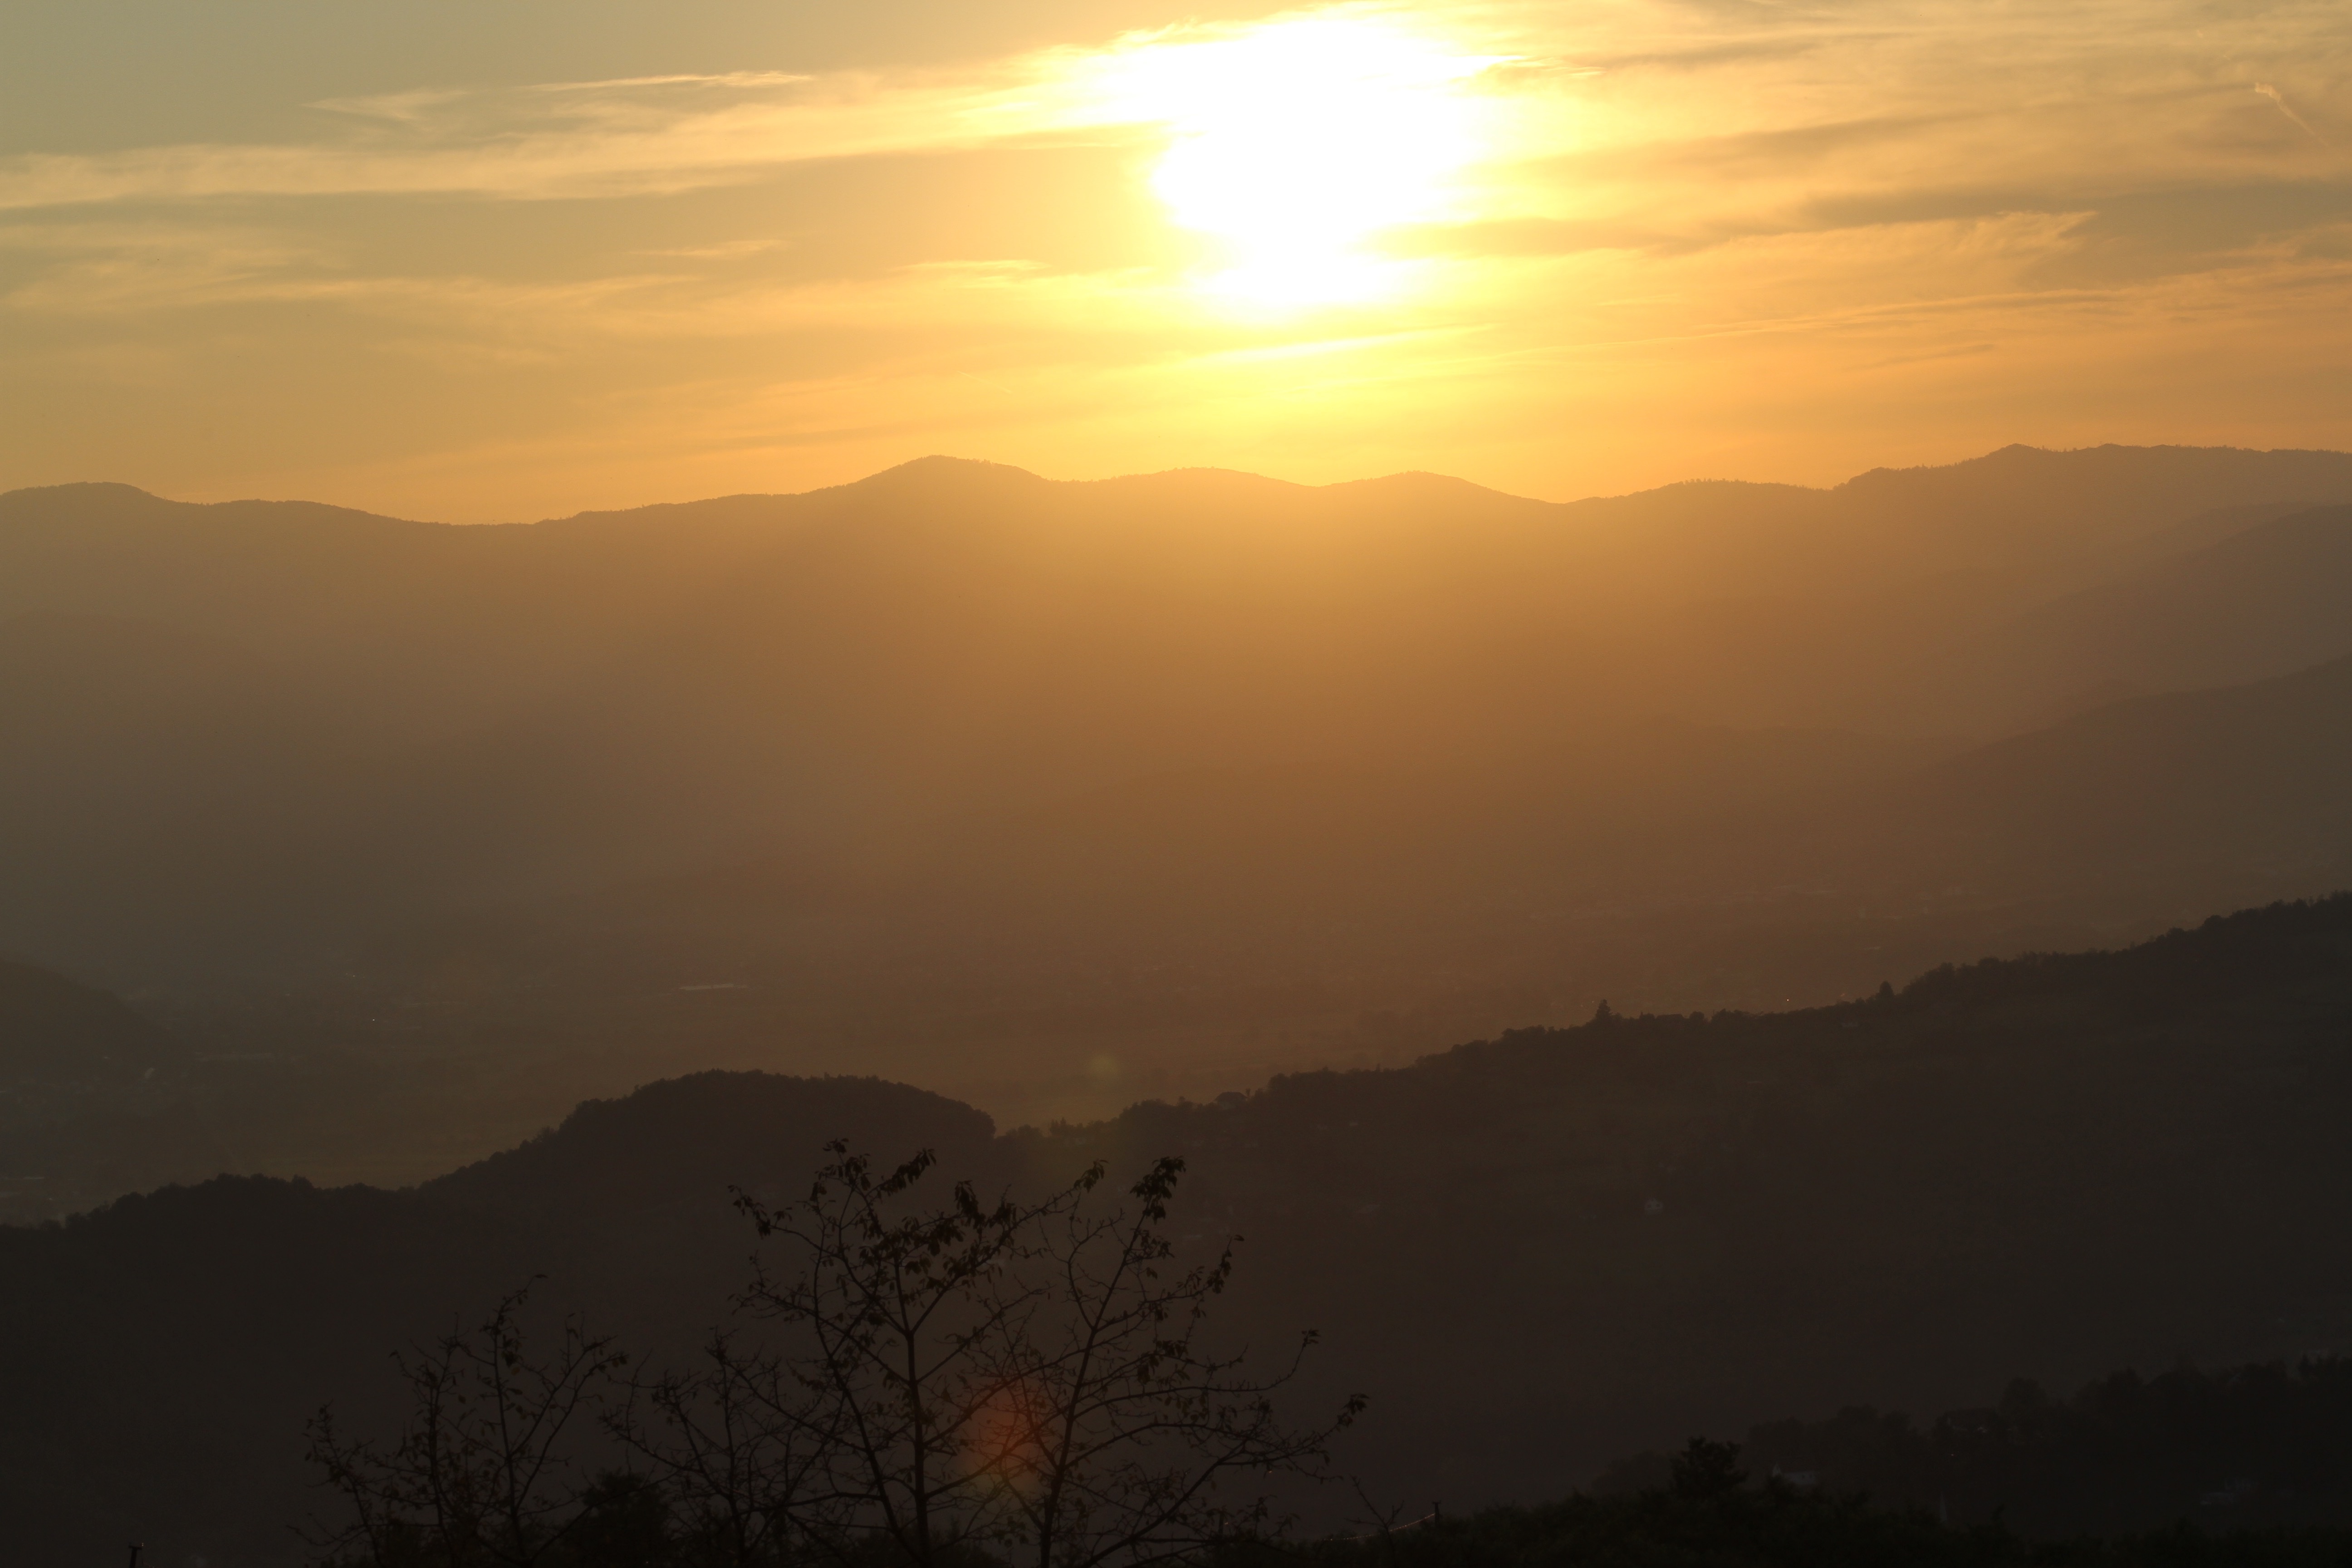
horizon, mountain, cloud, sky, sun, sunrise, sunset, mist, sunlight, morning, hill, dawn, atmosphere, dusk, evening, haze, afterglow, atmospheric phenomenon, mountainous landforms, red sky at morning